Raistlin Majere

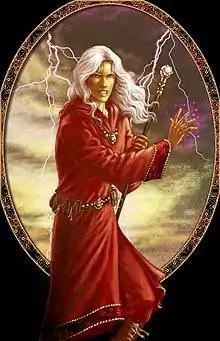
Image by Vera Gentinetta.

Raistlin Majere is a fictional character from the "Dragonlance" series of books created by Margaret Weis and Tracy Hickman. Raistlin played an extensive role in the two main series of books, particularly in "Dragonlance Legends" in which he was both primary protagonist and antagonist. He is twin brother to Caramon Majere, half-brother to his protective sister Kitiara uth Matar, and a significant member of the Heroes of the Lance. In the animated movie adaptation, "", Raistlin was voiced by Kiefer Sutherland.